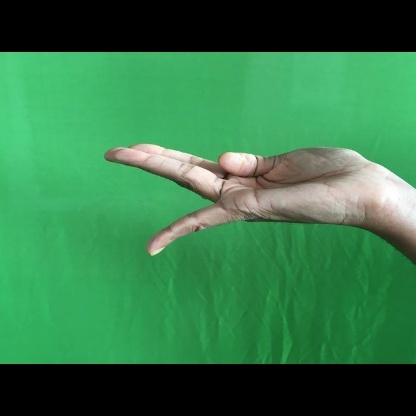
Mudra: Chaturam